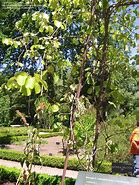
Label: Kiwi